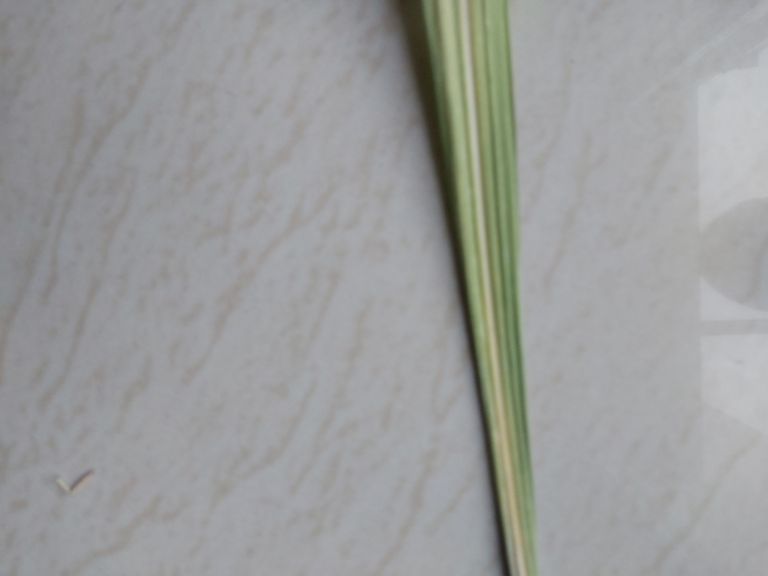
Label: Yellow Leaf